The Night at the Museum

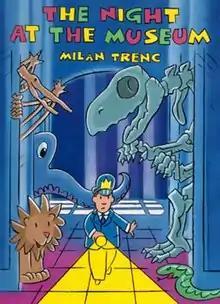

The Night at the Museum, published in 1993, is a children's picture book written and illustrated by Croatian illustrator Milan Trenc. This book is Trenc's best known title, and in 2006 was adapted as a feature film titled "Night at the Museum". That same year, the movie was novelized by Leslie Goldman as a book for young adults. The story tells about Hector the night watchman who works at New York City's American Museum of Natural History. The book was followed by "Another Night at the Museum", published in 2013.